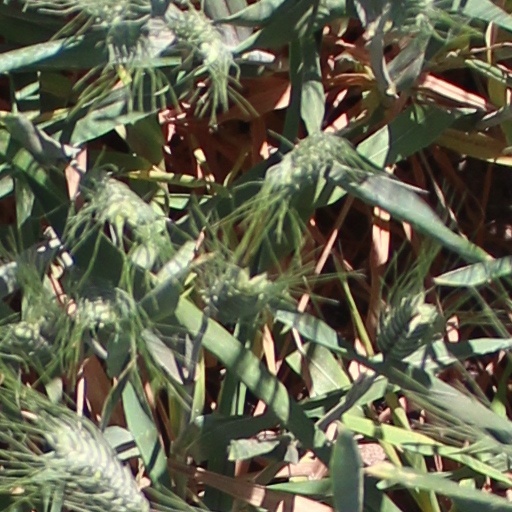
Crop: wheat